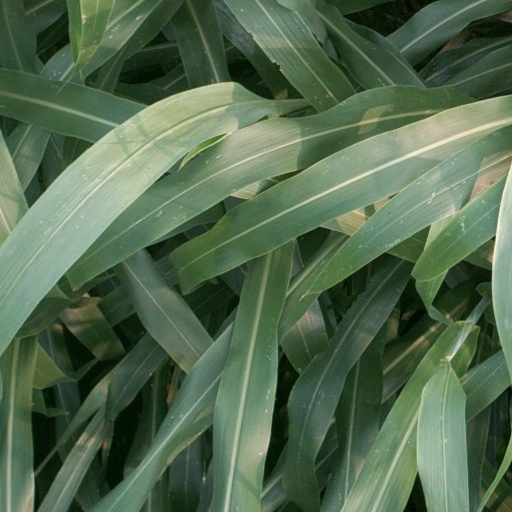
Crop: sorghum